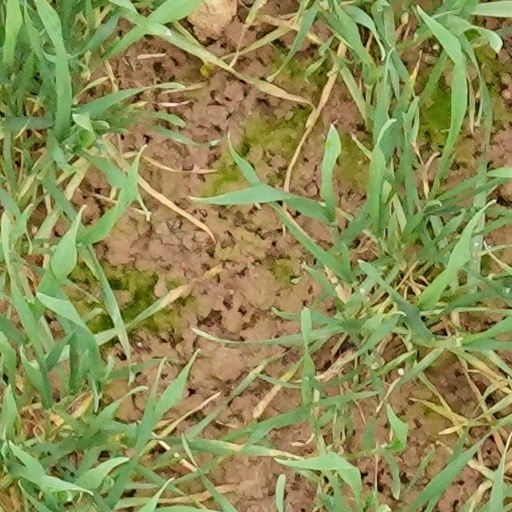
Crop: wheat